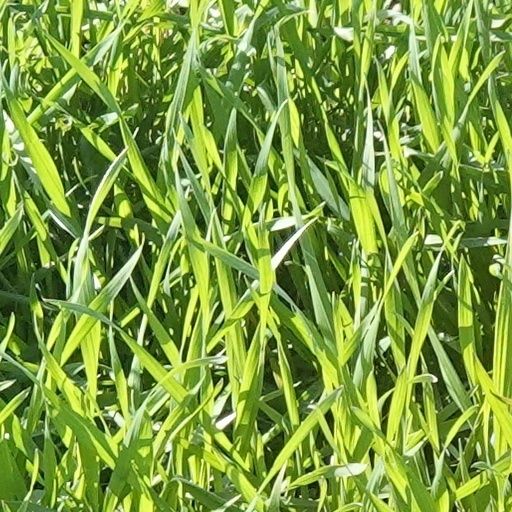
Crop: wheat